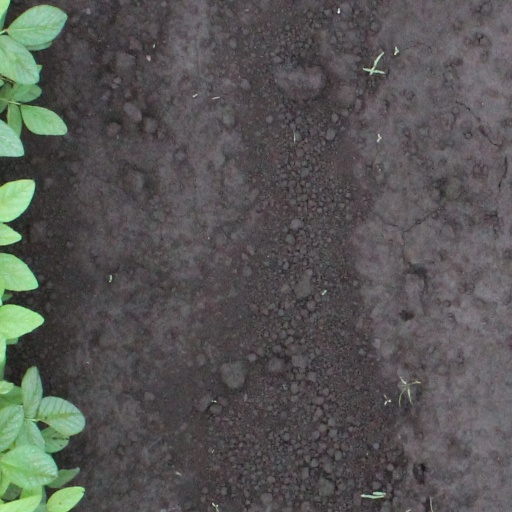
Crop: soybean